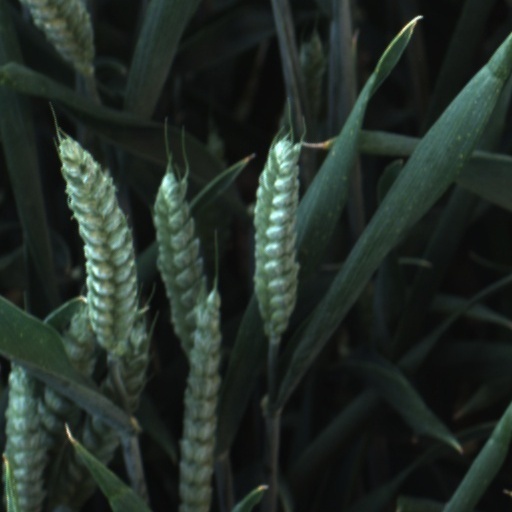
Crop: wheat